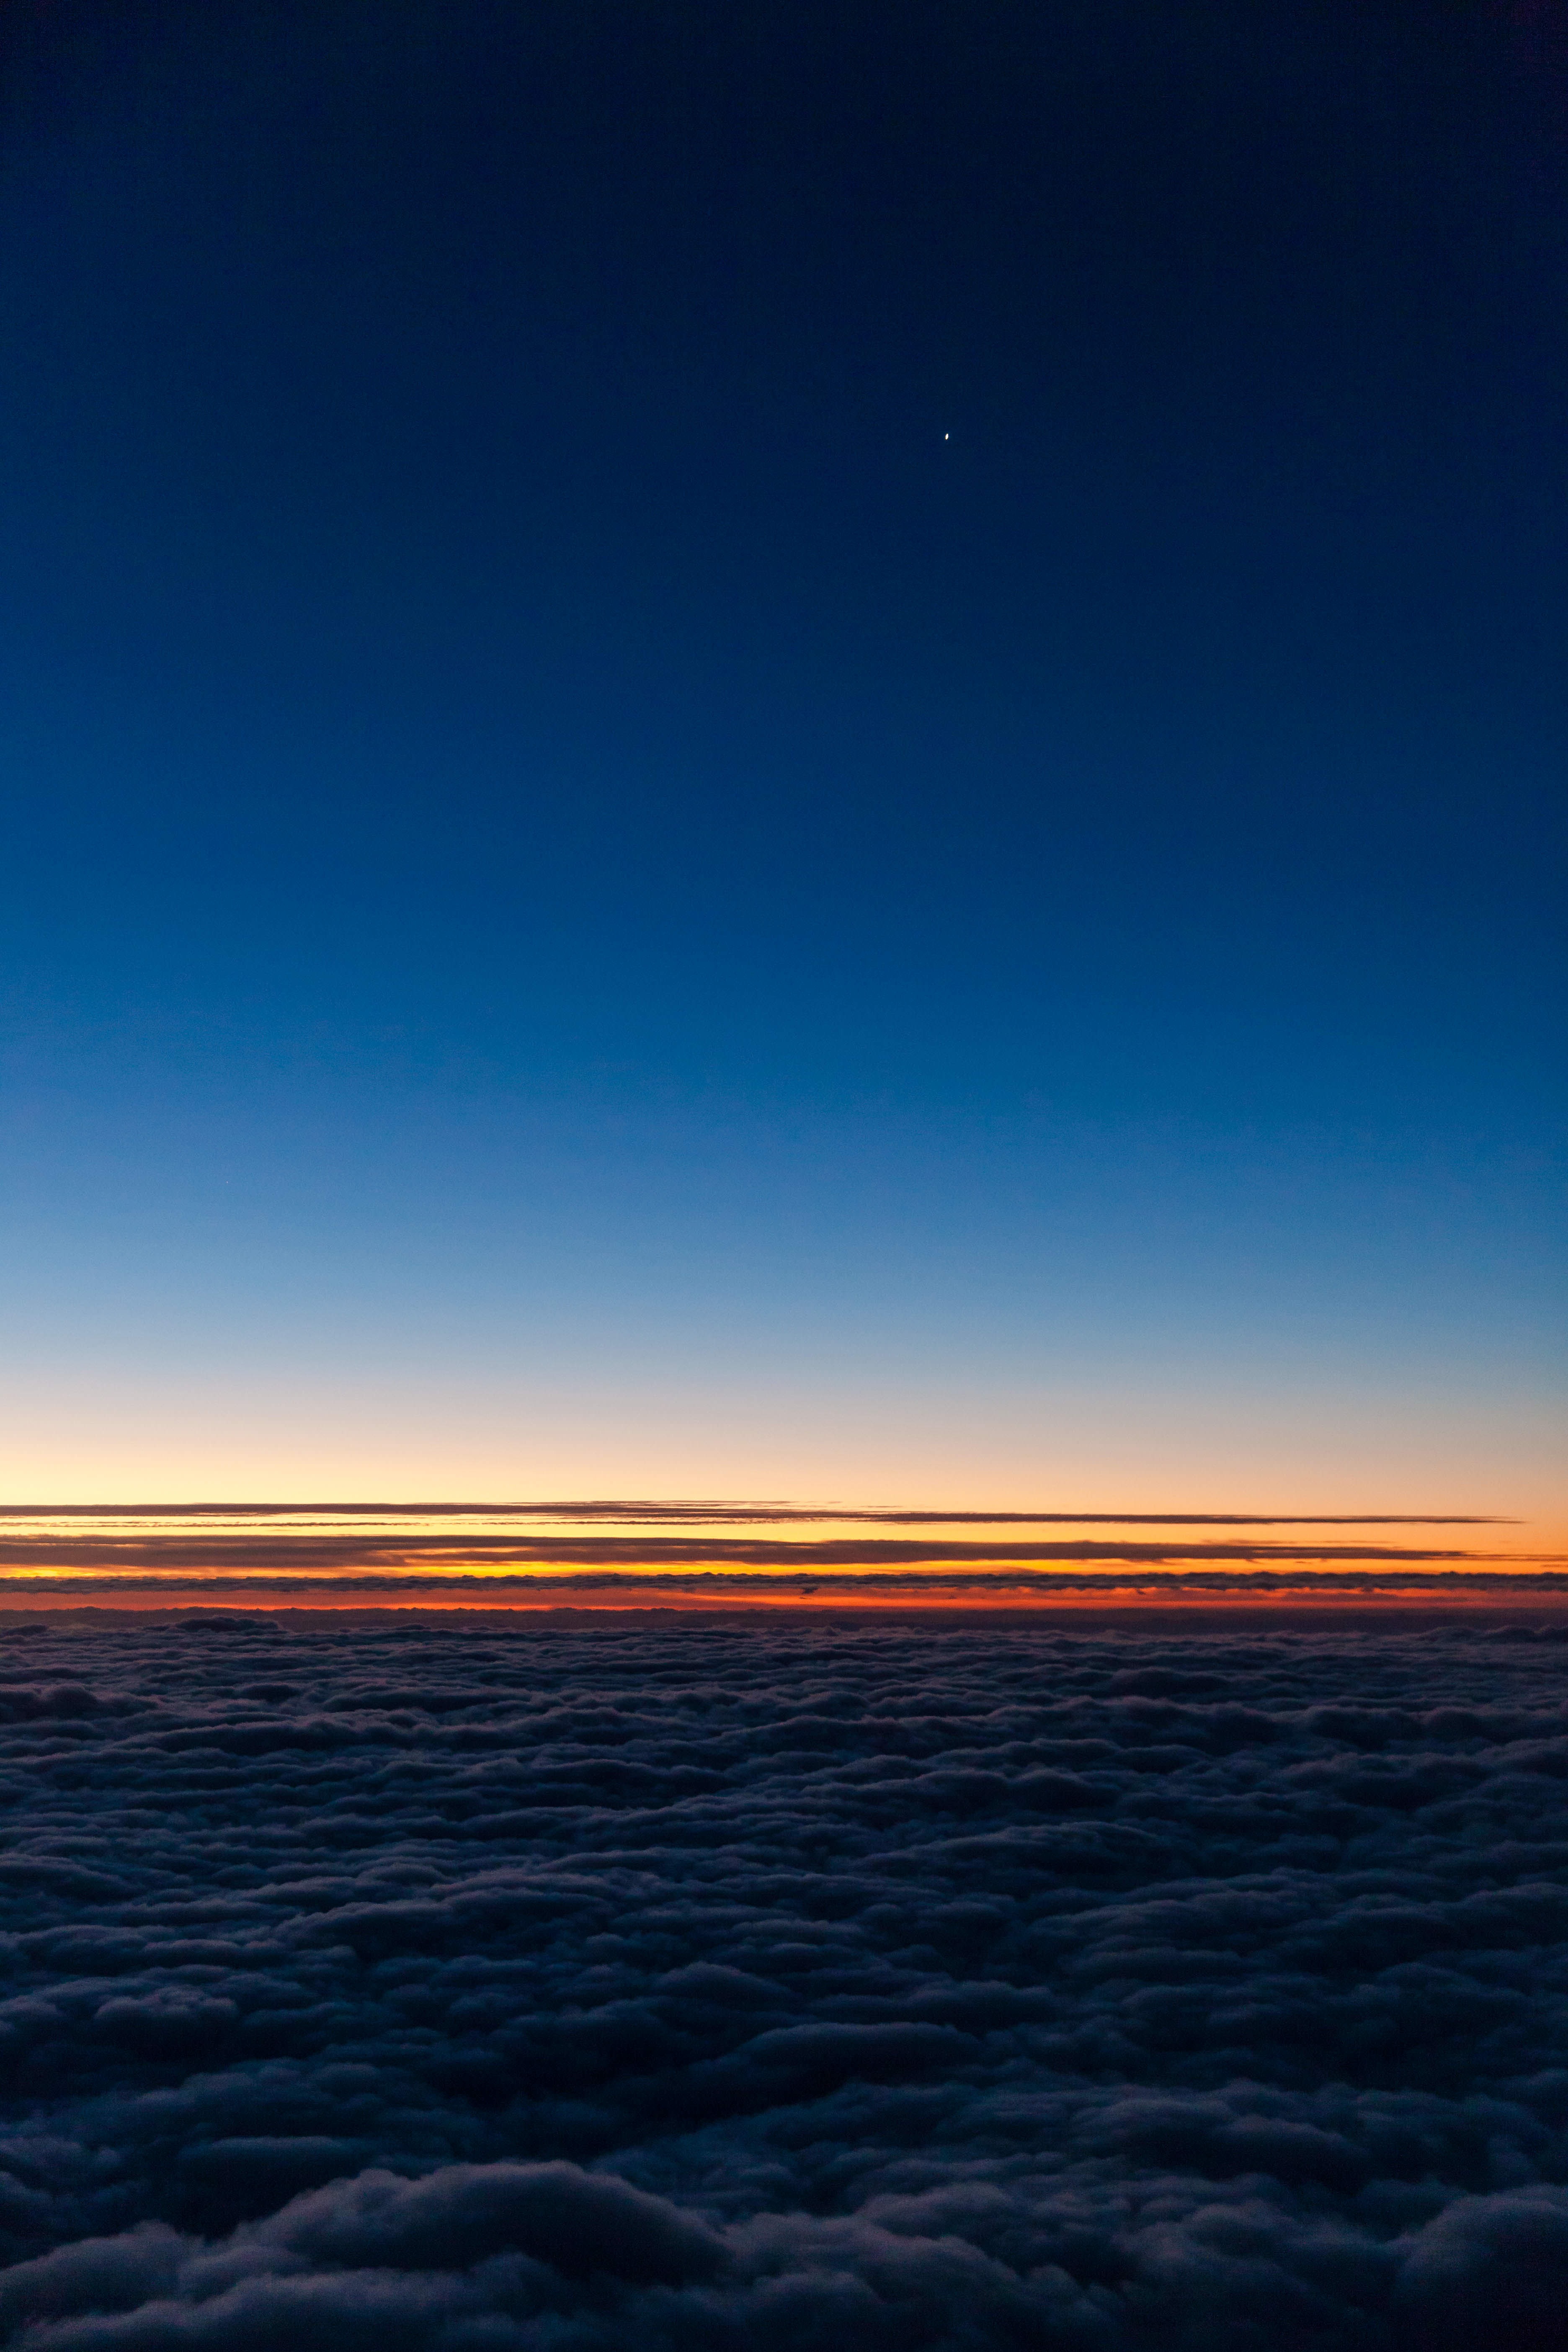
beach, sea, coast, ocean, horizon, cloud, sky, sun, sunrise, sunset, sunlight, wave, dawn, atmosphere, dusk, evening, reflection, clouds, afterglow, wind wave